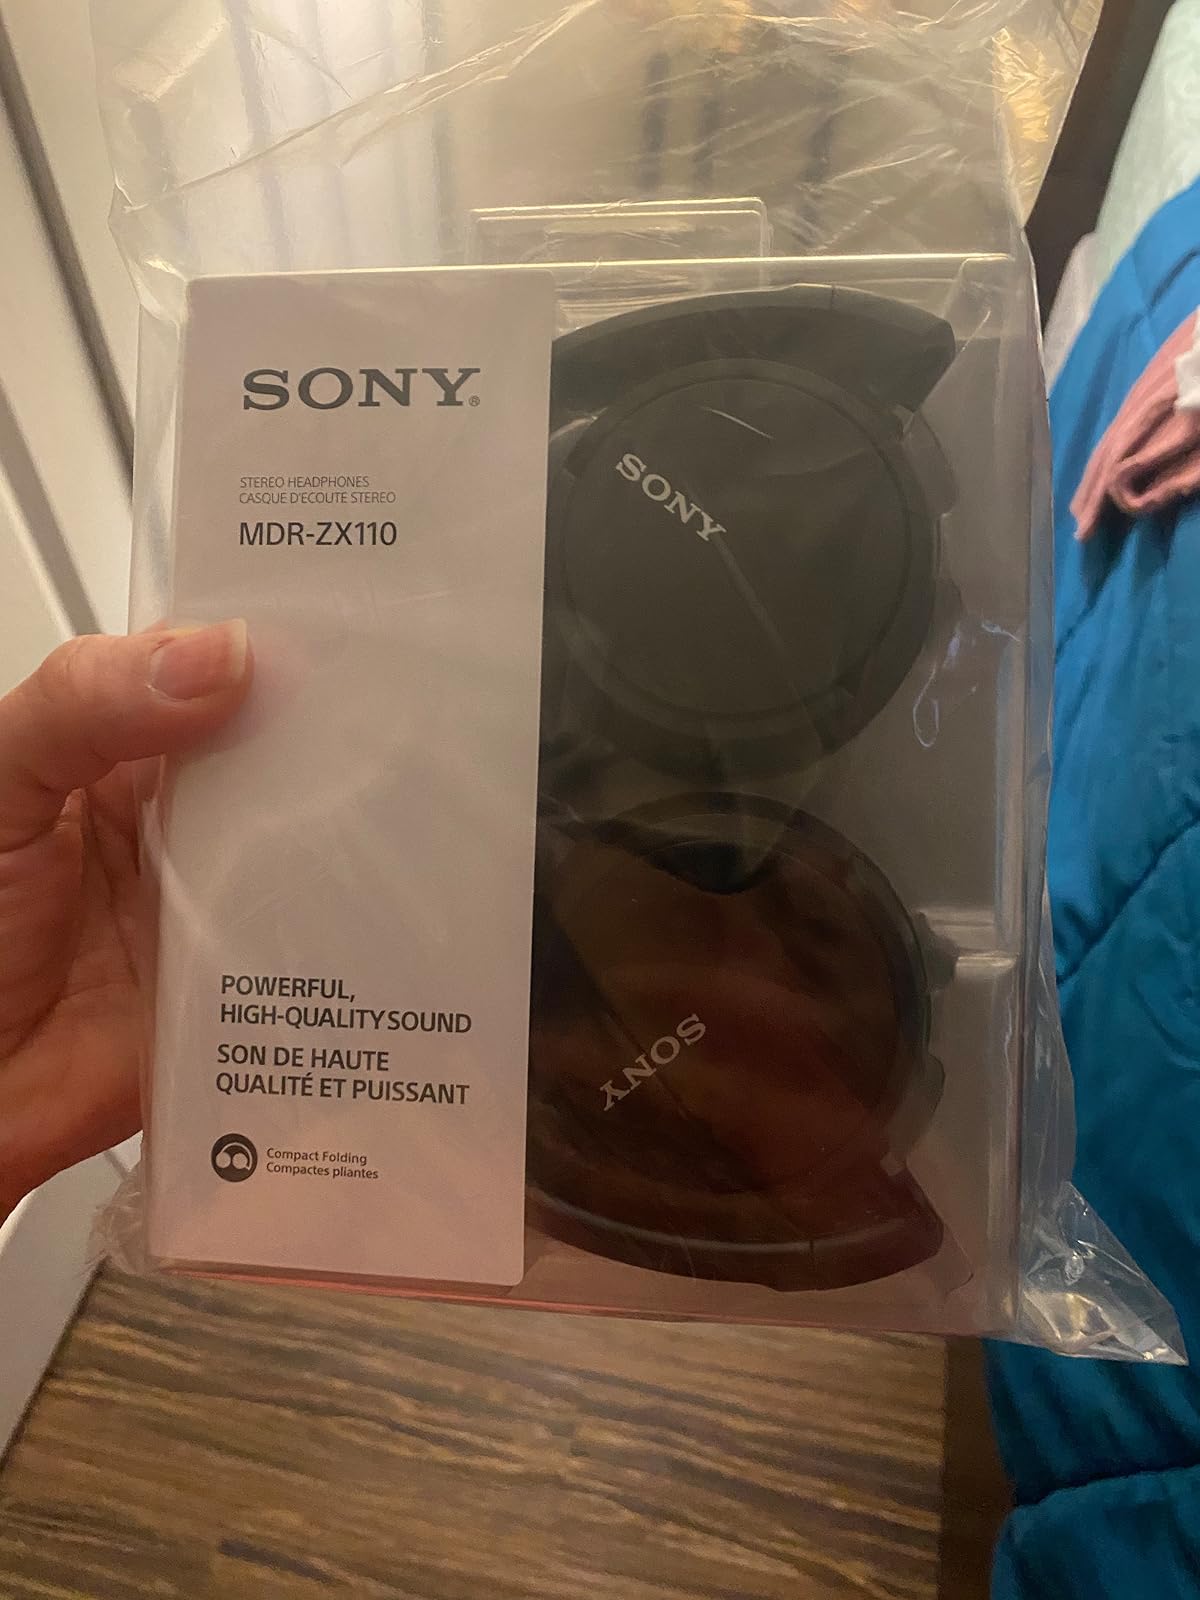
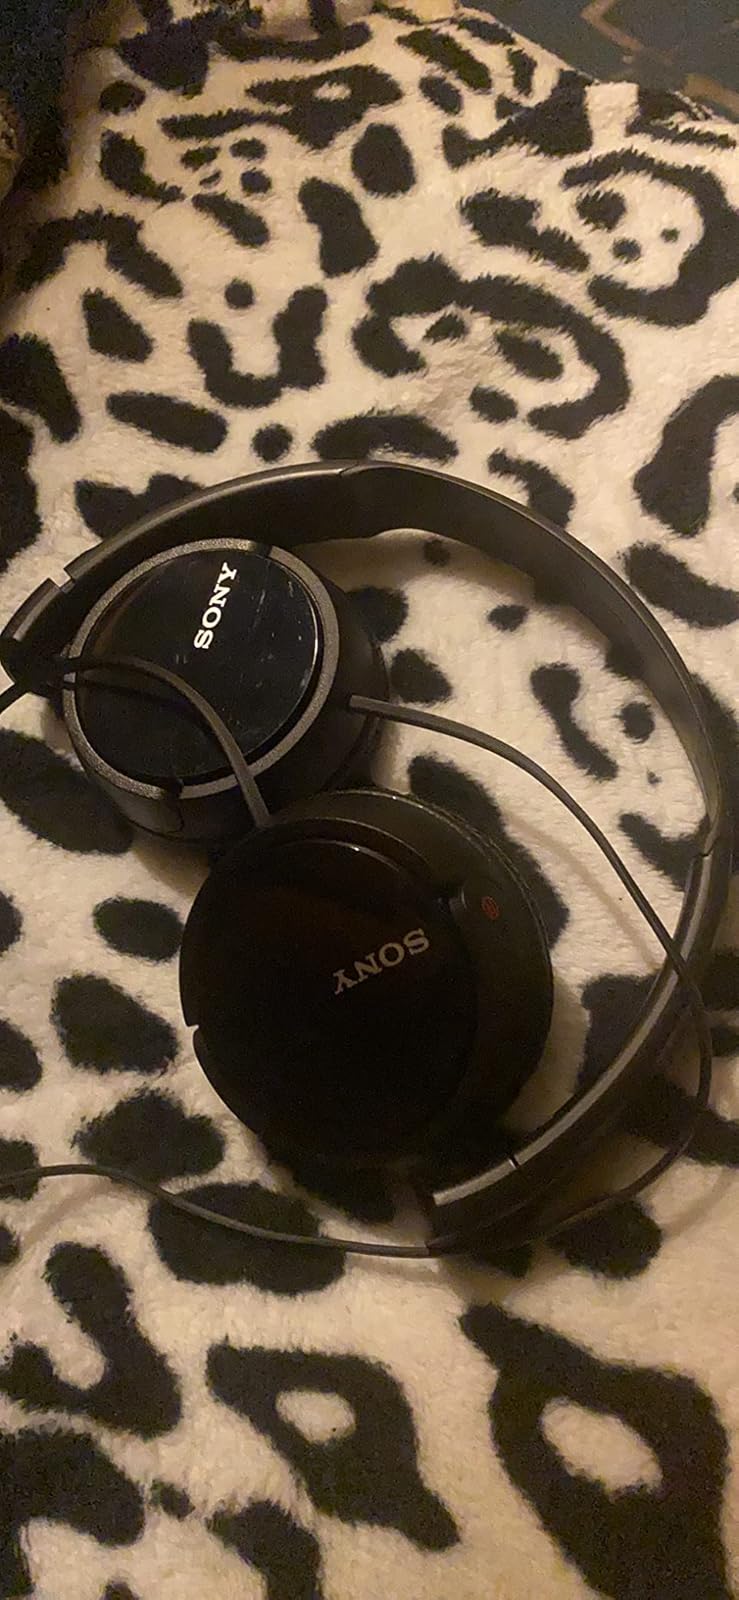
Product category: headphones
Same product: yes